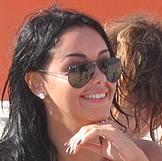
Age: 20